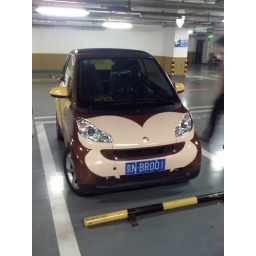
smart monkey car in Beijing